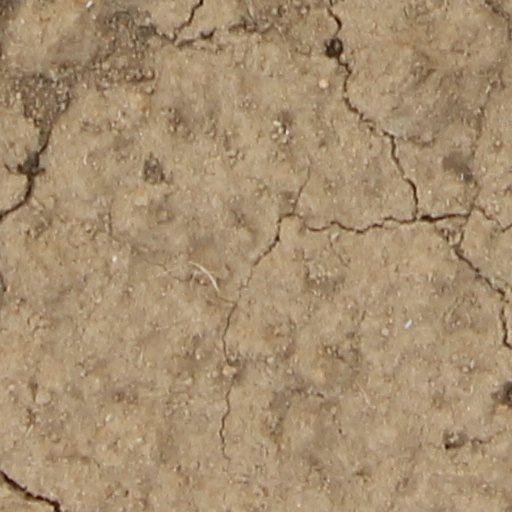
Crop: wheat